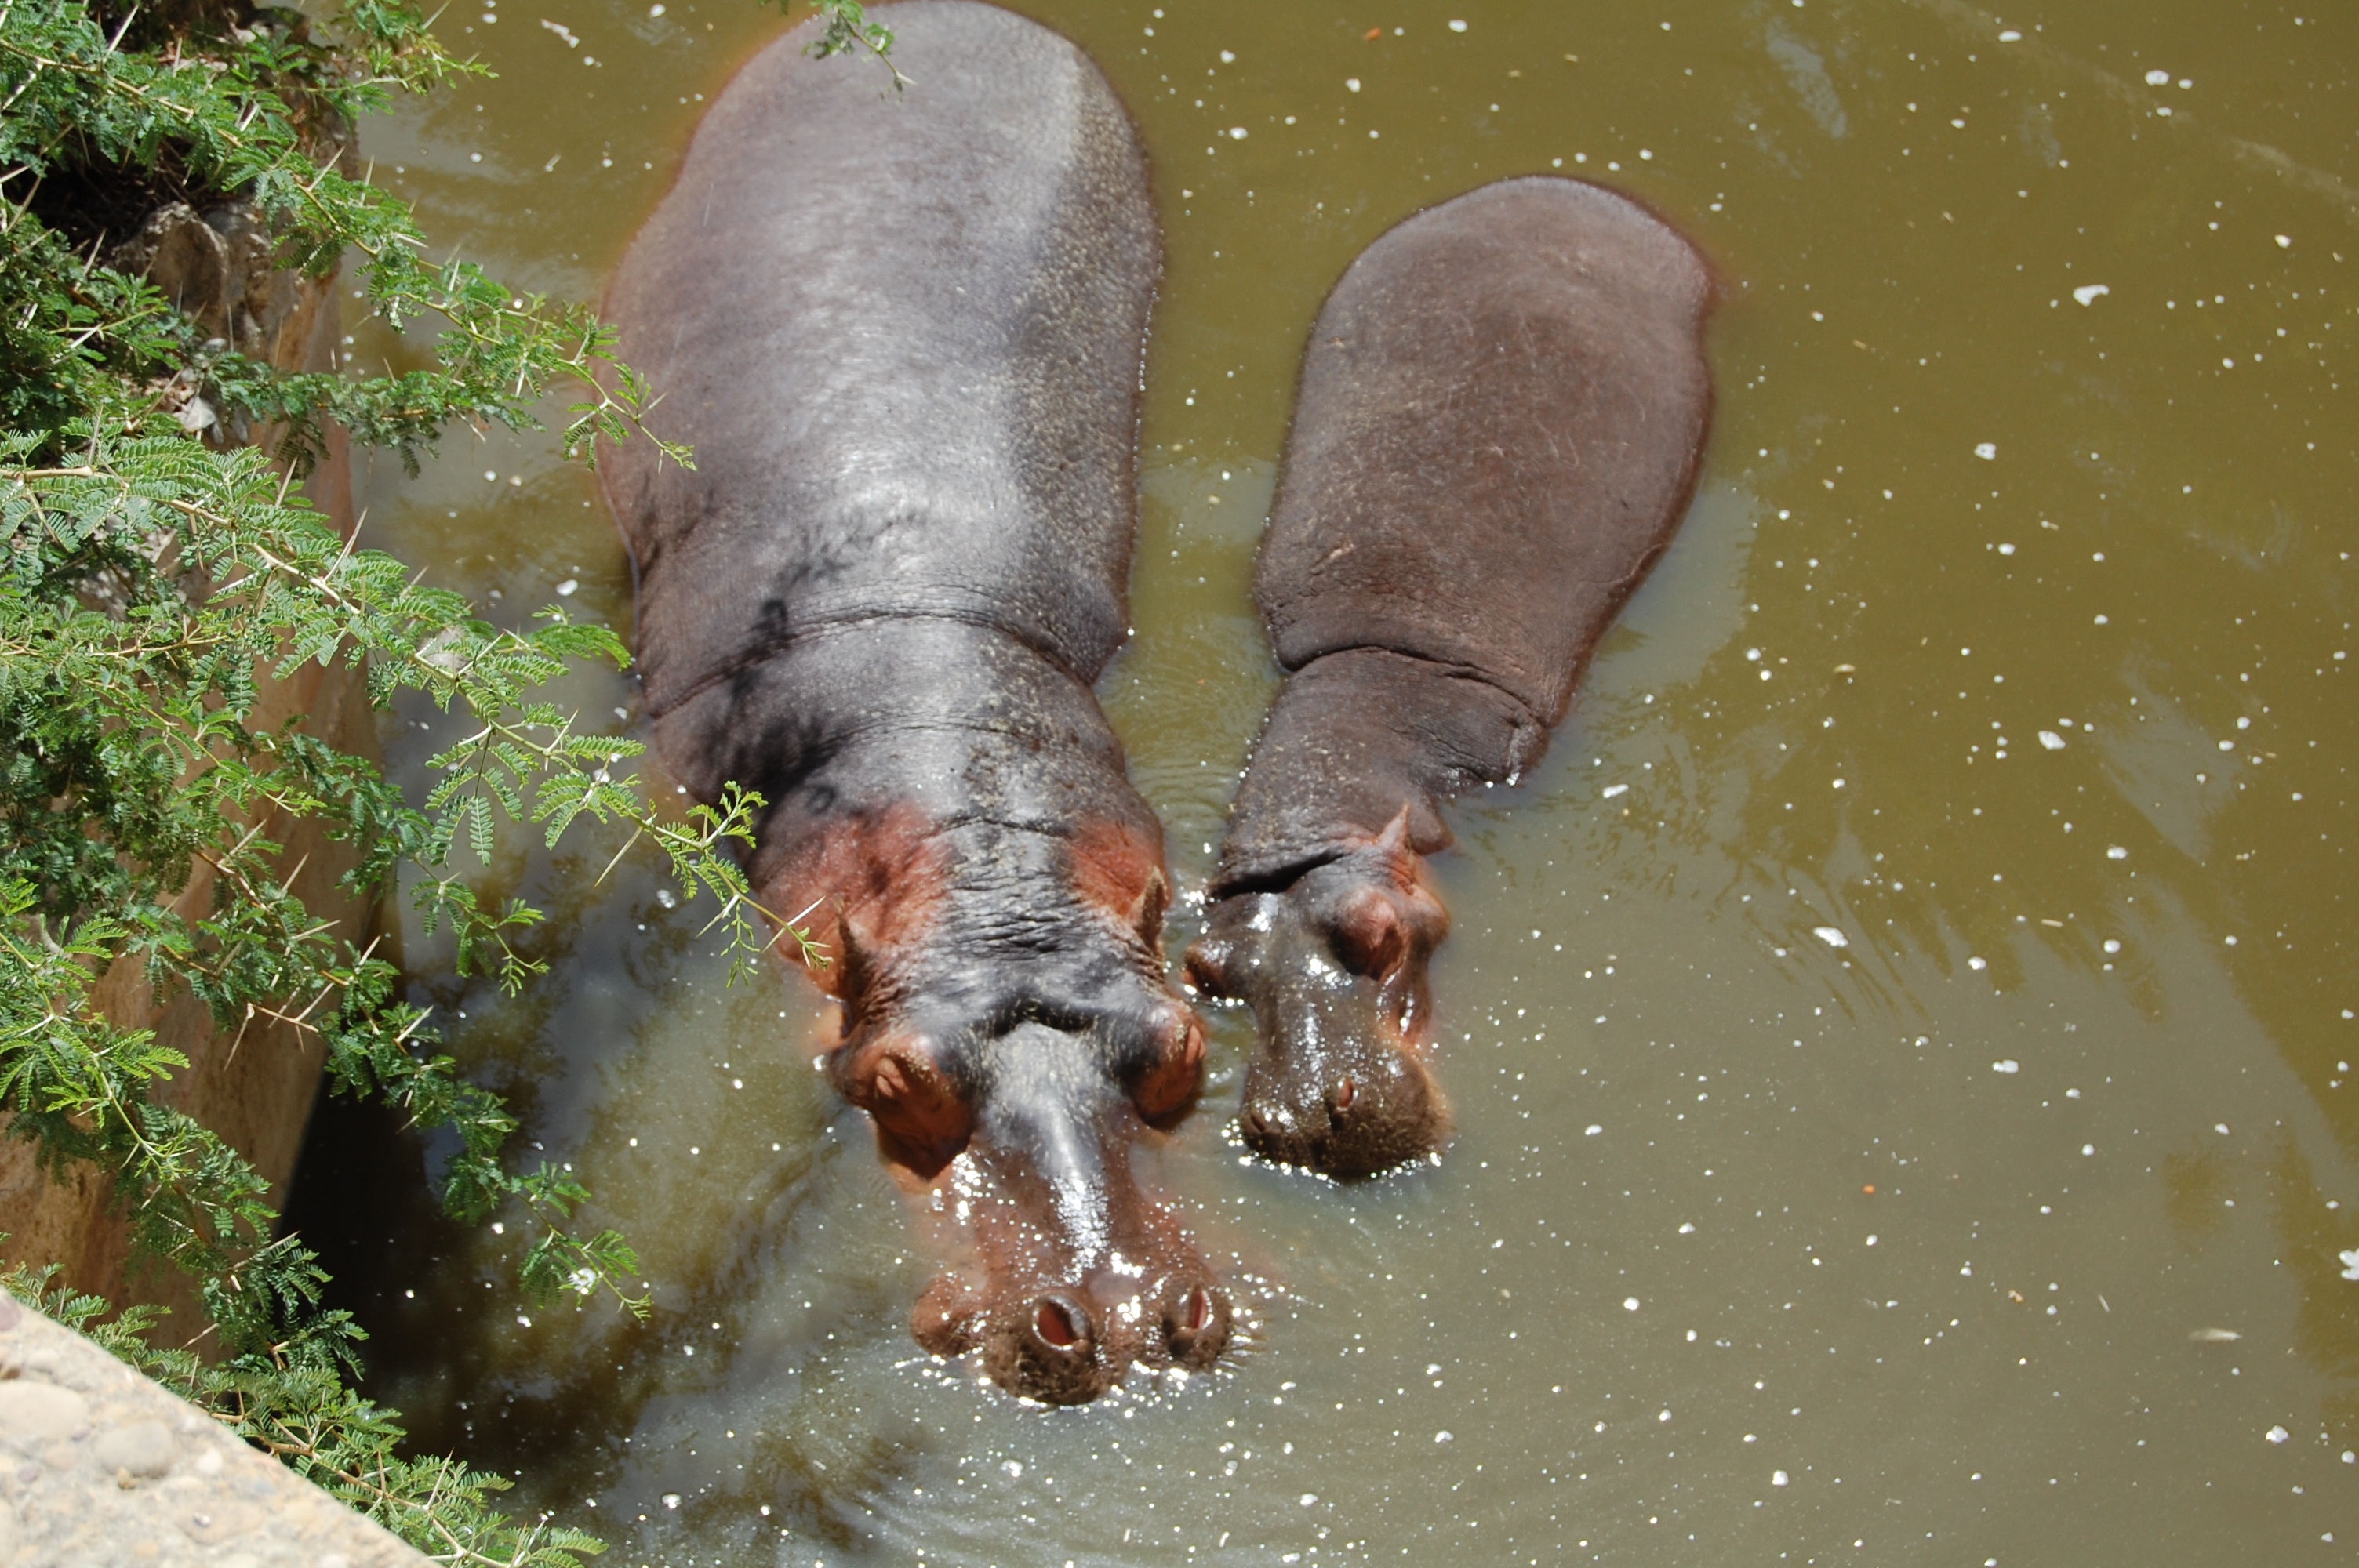
water, lake, wildlife, wild, zoo, africa, park, mammal, barcelona, fauna, animals, mammals, animal world, hippopotamus, hippo